S. Suresh Babu

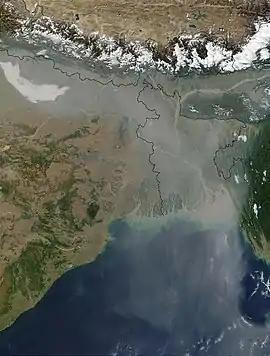
Aerosol pollution over Northern India and Bangladesh

Babu's research has been focused primarily on atmospheric aerosols and his works is reported to have assisted in a wider understanding of black carbon aerosols and their radiative impacts on climate changes and atmospheric stability. His studies have been documented by way of a number of articles and ResearchGate, an online article repository of scientific articles, has listed 169 of them. Besides, he has contributed chapters to three books published by others and has edited thirty two proceedings. The invited talks delivered by him include the one on "Atmospheric aerosols and their characterization over the Arctic" at the 2013 Joint Workshop on Polar Research jointly organized by the Ministry of Earth Sciences, National Centre for Antarctic and Ocean Research and Norwegian Research Council.